Roseau Cathedral

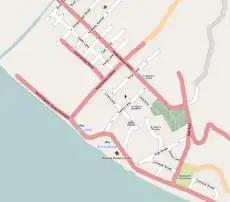
Map of southern Roseau. Roseau Cathedral is the landmark marked with a cross. Click twice to enlarge.

The location of the cathedral is in the southern part of the town of Roseau on the banks of the Roseau River, which assures a good water supply. The availability of a large plane of land on the south river bank also dictated the cathedral's location. The cathedral is located to the north of the Fort Young Hotel and northeast of the Dominica Museum.